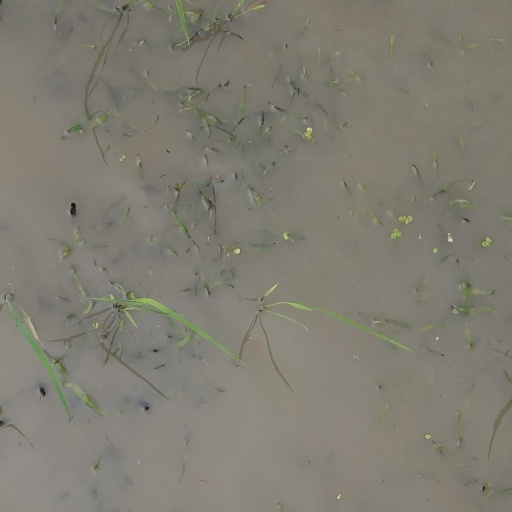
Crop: rice